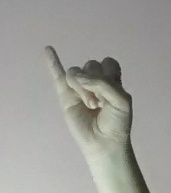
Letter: meem